External cardinal

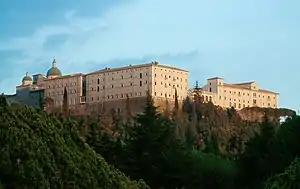
At least eight abbots of Monte Cassino between 1057 and 1259/62 were simultaneously cardinals of the Holy Roman Church.

The College of Cardinals originated from the college of the main clergy of the city of Rome. The title of "cardinal" initially concerned only the priests of the 28 parochial churches of the Eternal City (tituli), who were required to assist the pope in the liturgical service in the four Basilicas of Rome (Vatican Basilica, Liberian Basilica, Basilica of St. Paul Outside the Walls and San Lorenzo fuori le Mura). Later (probably in the 8th century) the term was extended to the bishops of the seven dioceses bordering the diocese of Rome: Ostia, Porto, Albano, Palestrina, Silva Candida (1079 replaced by Segni), Gabii-Lavicum (whose name later changed to Tusculum, and later to Frascati) and Velletri (after 1060 replaced by Sabina). These bishops (cardinal-bishops) performed the liturgical service in the Lateran Basilica. Finally, the deacons serving in the papal household or heading the ecclesiastical regions of the city (and later attached to the churches called deaconries), also became the cardinals (cardinal-deacons).